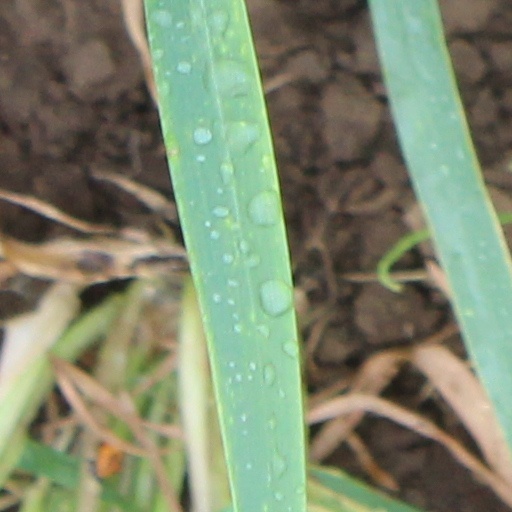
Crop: wheat